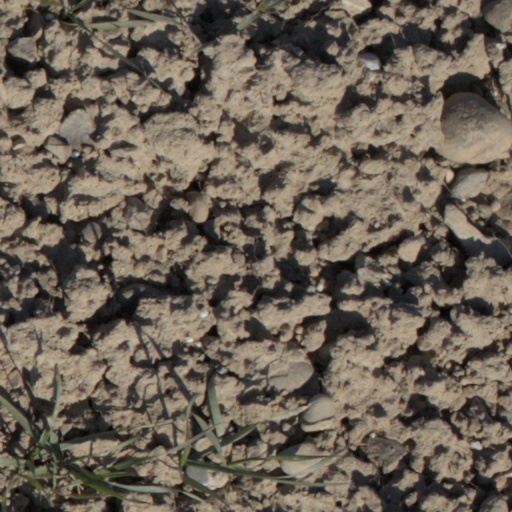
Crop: wheat